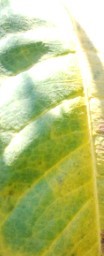
Label: Cerscospora